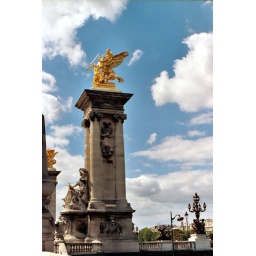
Paris-statue on bridge over Seine river